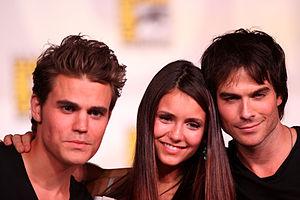
Cet article présente les personnages de la série télévisée américaine Vampire Diaries, qui compte actuellement huit saisons.